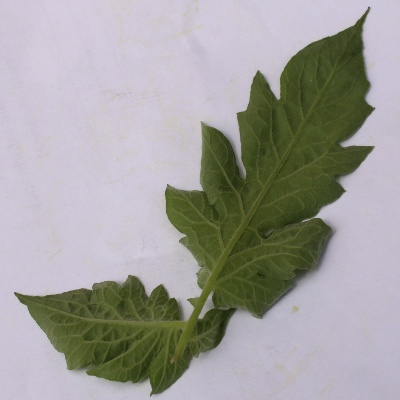
Crop: Tomato
Condition: healthy